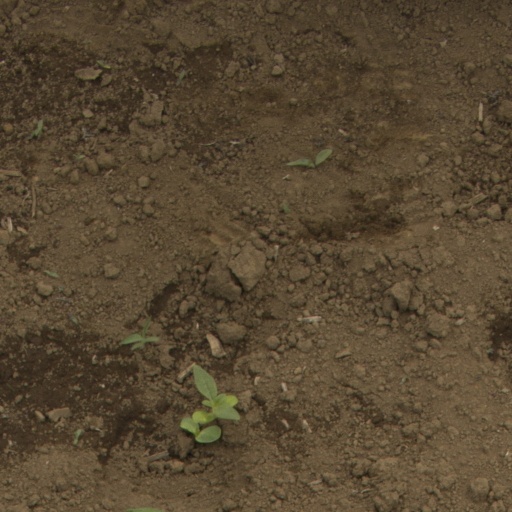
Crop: Jerusalem artichoke